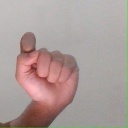
अक्षर: घ